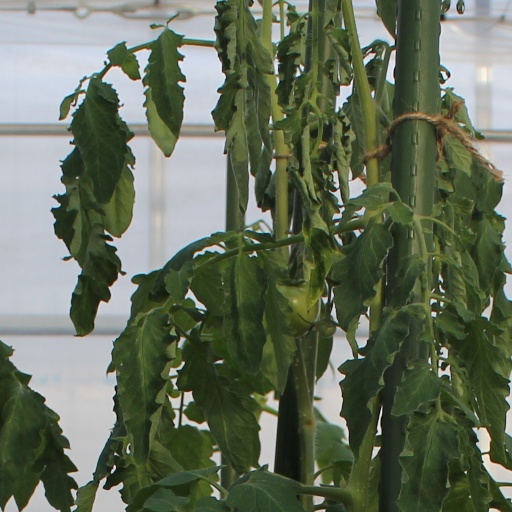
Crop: tomato